Bowland Forest Gliding Club

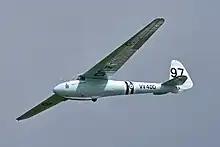
An Elliott EoN Olympia 2b

In 1961 EoN Olympia 2B BGA 1056 was bought with financial assistance from Herbert J. Liver, their then president, providing a step-up in performance, and the Cadet was sold. The club's chairman worked at BAC Warton, and knew Roland Beamont, their chief test pilot and manager of flight operations at their two airfields, Warton and Samlesbury. Being enthusiastic about all forms of flying, Beamont readily gave permission to use Samlesbury Aerodrome as their base, completely without charge. They had to use the runways, which were composed of tarmac with granite chips to give maximum braking for any Canberras and Lightnings aborting take-off, and which caused severe wear to glider tow cables, especially the preferred stranded type, so piano wire had to be used. Operations at Samlesbury started in May 1961 and the move from Squires Gate was completed by January 1966.